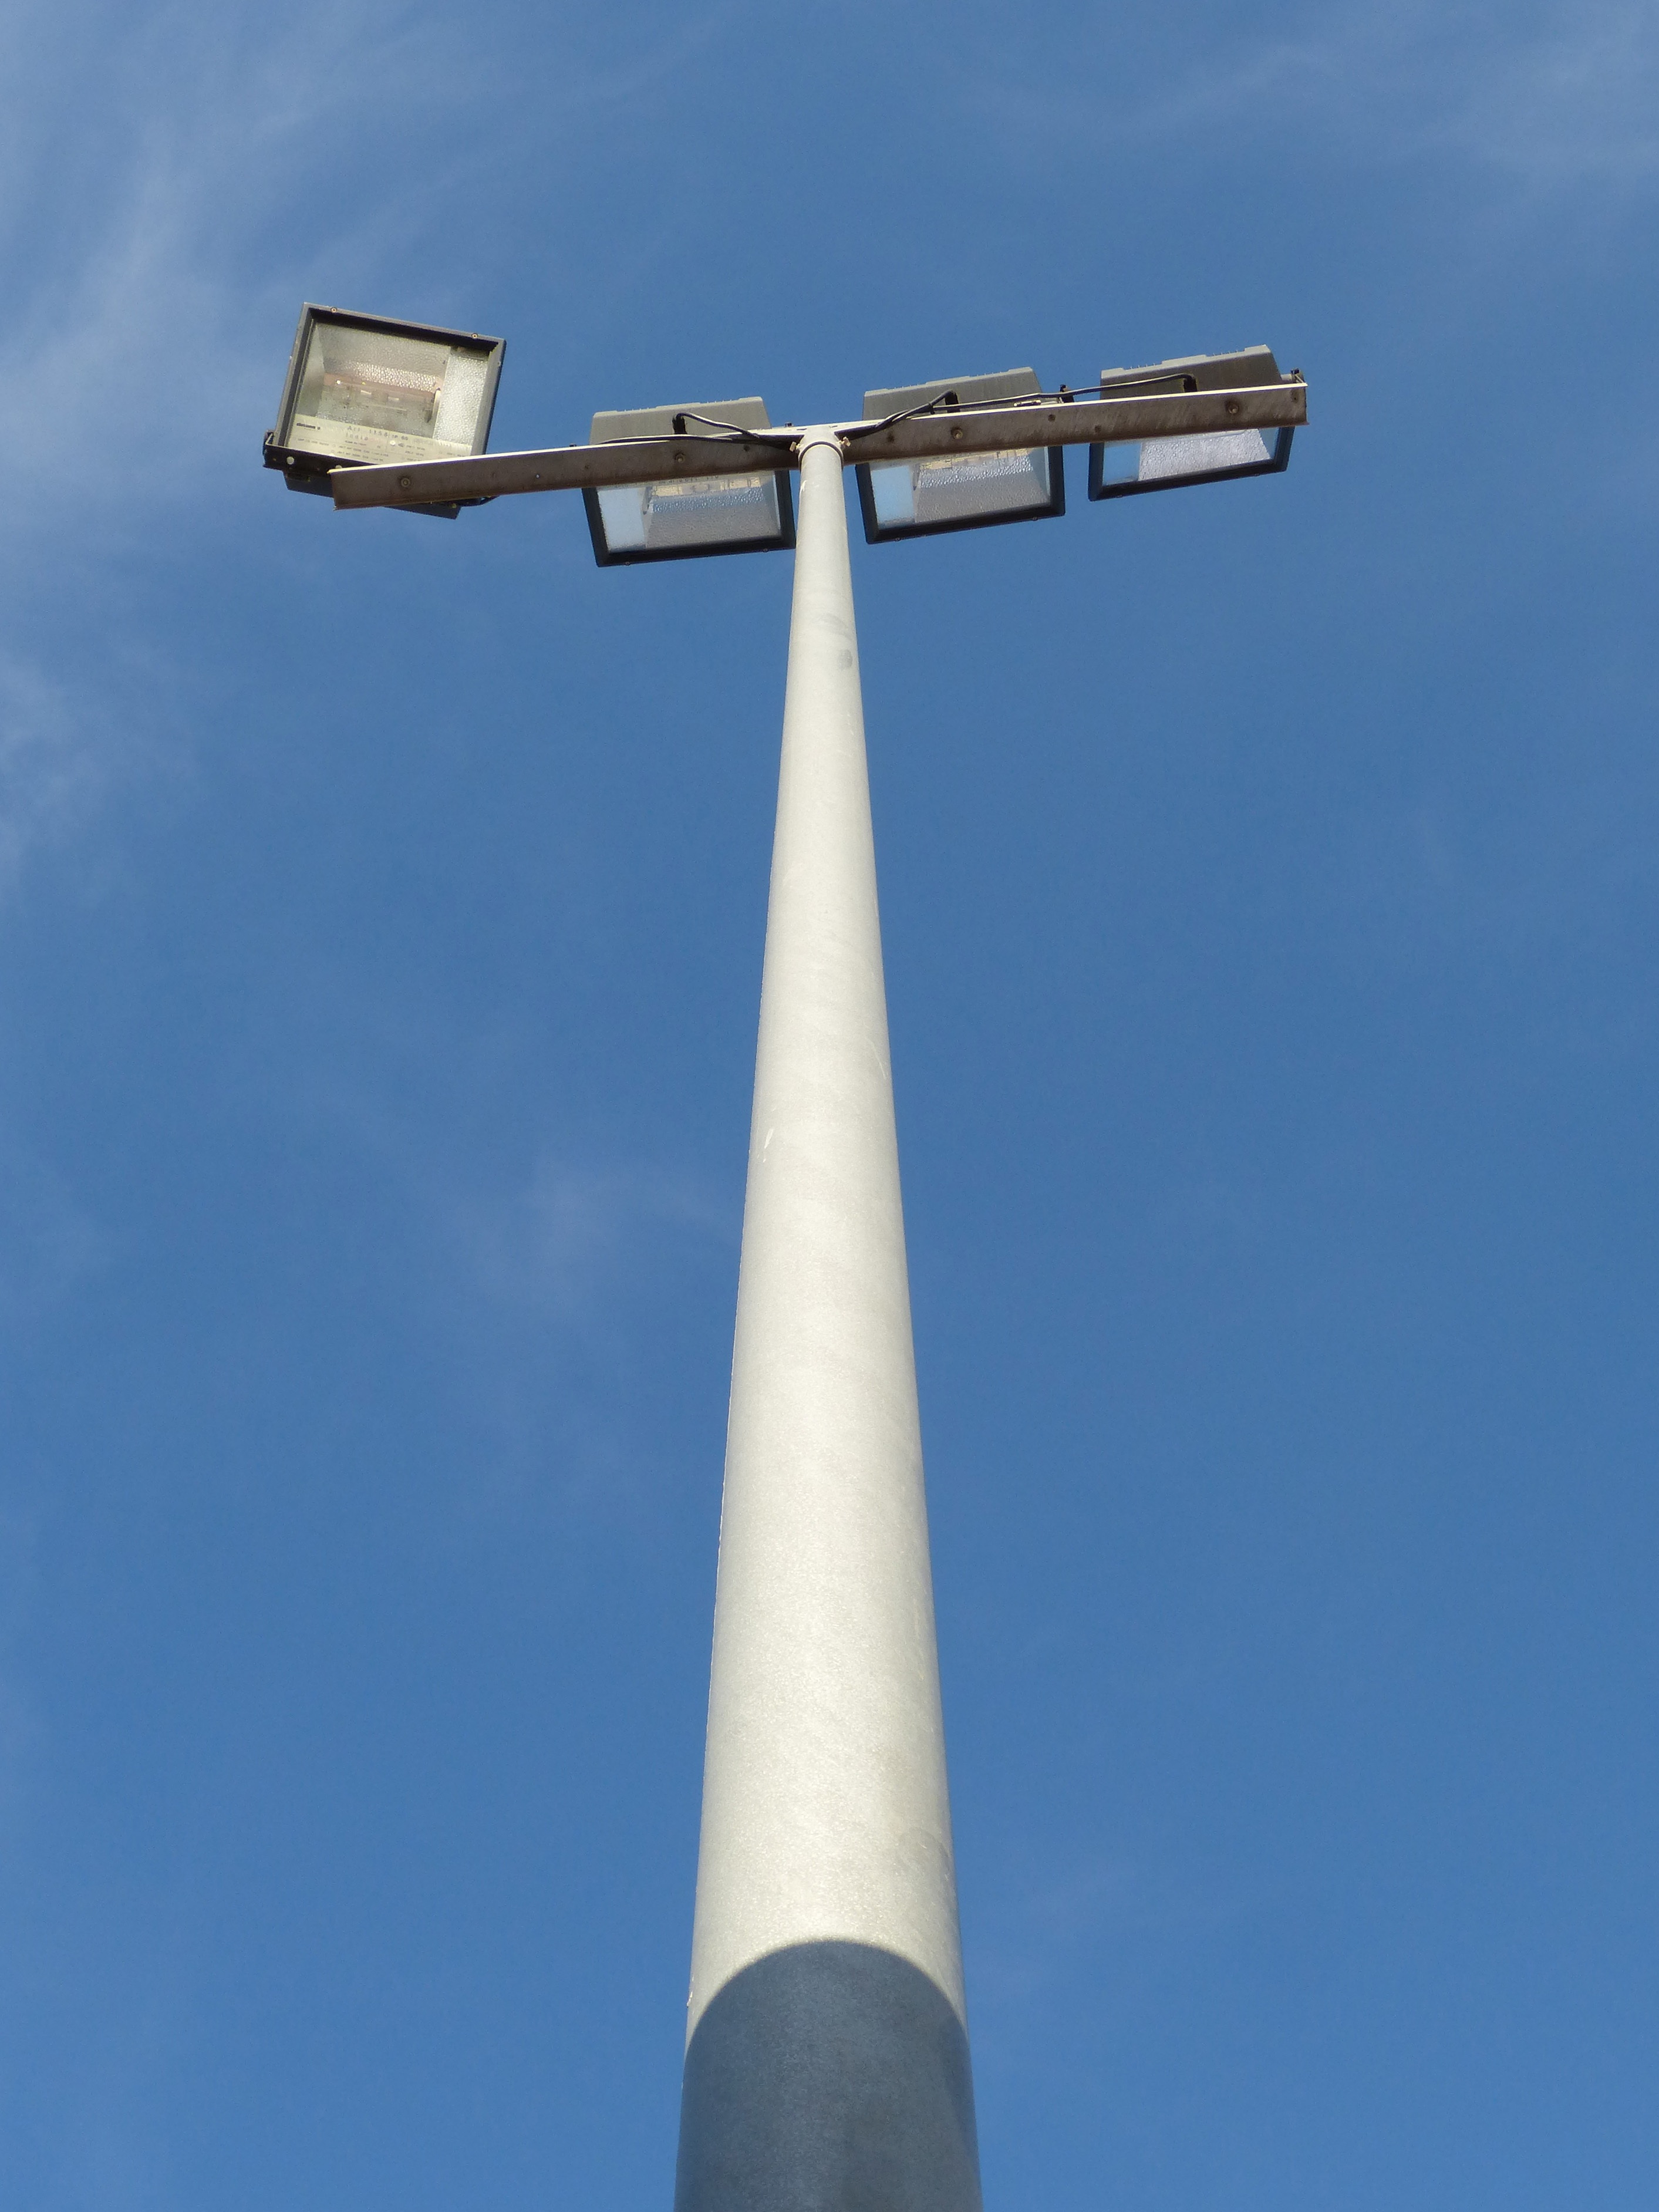
wind, high, symbol, mast, machine, wind turbine, street light, cross, lighting, focus, light fixture, halogen, artificial lighting